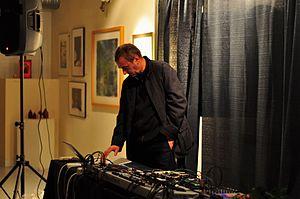
Zbigniew Karkowski, né le 14 mars 1958 à Cracovie et mort le 12 décembre 2013 au Pérou d'un cancer du pancréas, est un compositeur et musicien expérimental de renommée internationale.